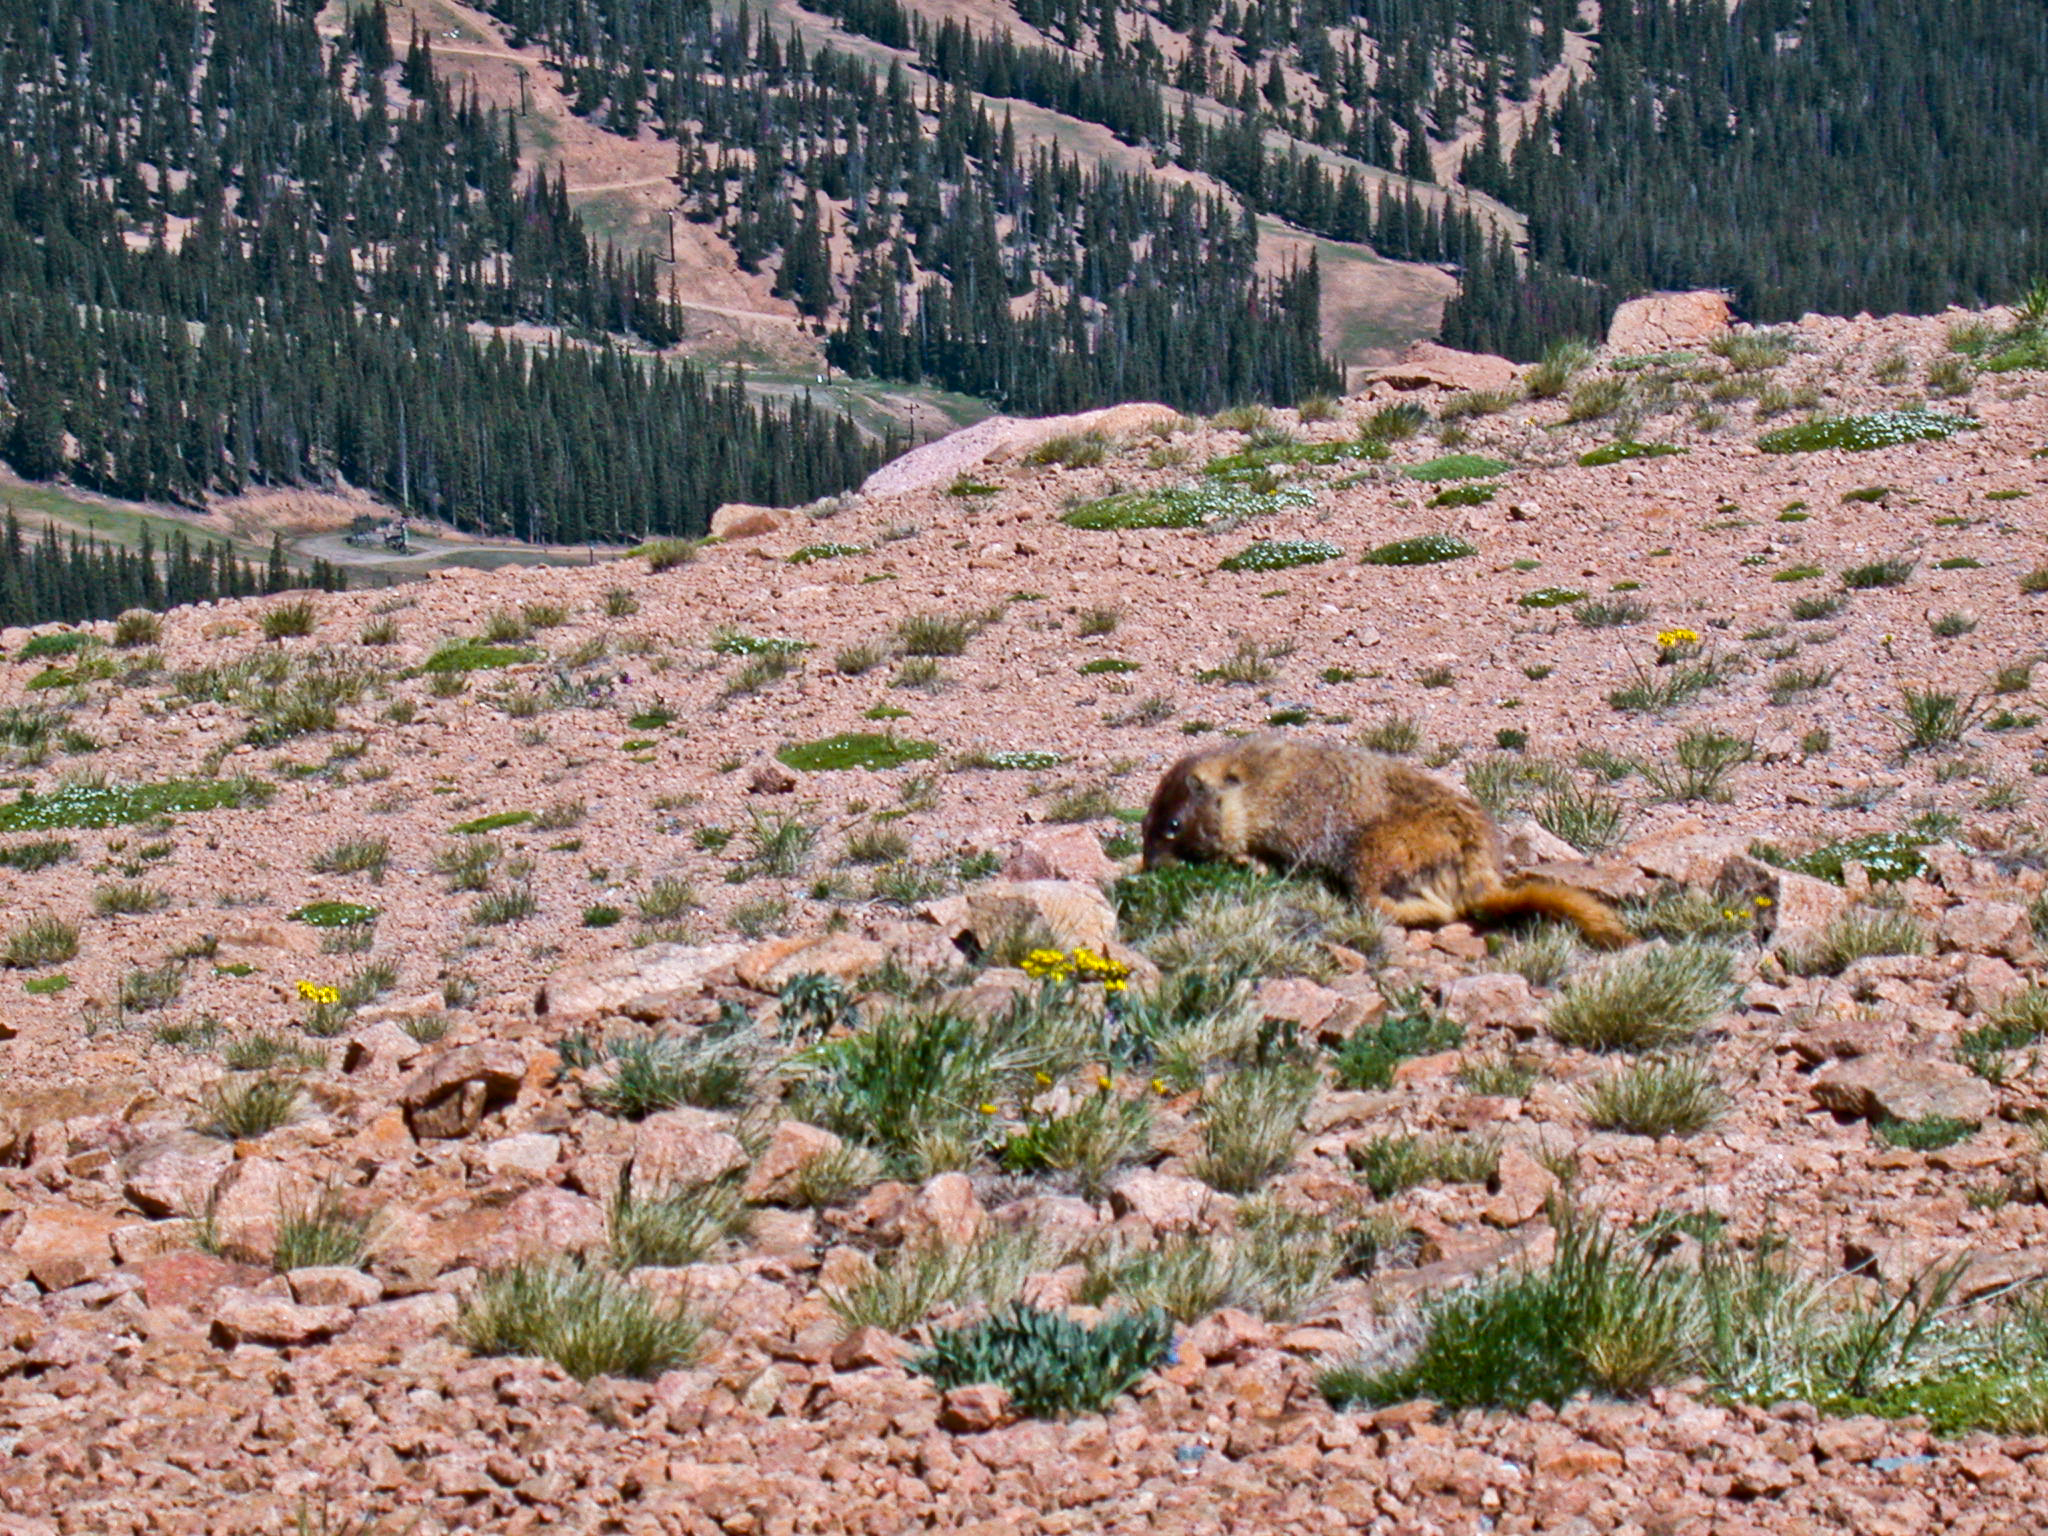
marmot, rodent, mountains, wilderness, rocky, colorado, summer, rock, soil, plant community, grass, geology, plant, geological phenomenon, bedrock, wildflower, badlands, wildlife, national park, fawn, chaparral